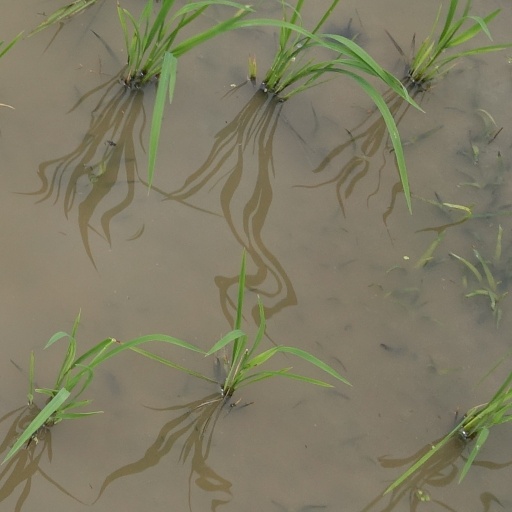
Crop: rice